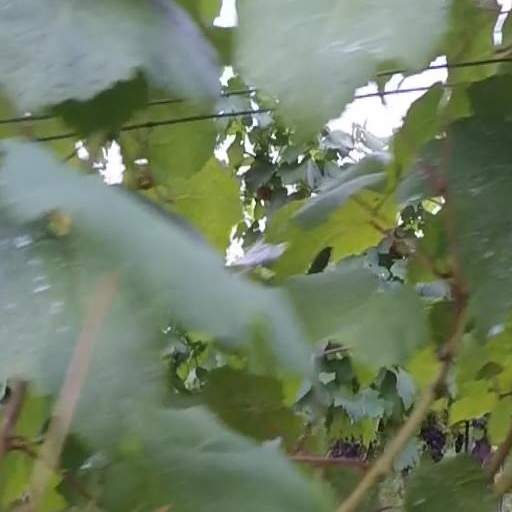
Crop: grape